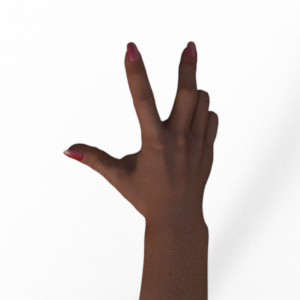
Label: scissors